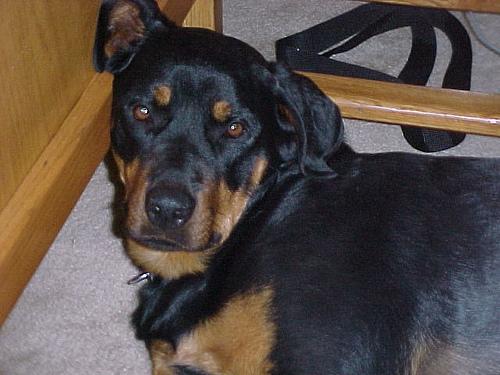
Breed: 224-n000060-Rottweiler